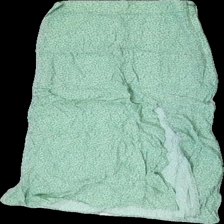
View: front
Type: Skirt
Category: Ladies
Brand: H&M
Colors: Green, Black, White
Material: 100% Viscose
Pattern: Floral print
Cut: Regular
Size: 34
Price range: 50-100
Recommended usage: Reuse
Description: Green skirt with floral print and a slit